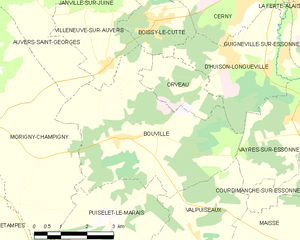
Carte des communes françaises Bouville